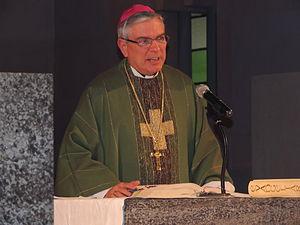
Thomas Löhr, né le 29 février 1952 à Francfort-sur-le-Main, est un prélat catholique allemand, évêque auxiliaire de Limbourg depuis 2009.